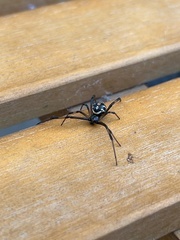
Species: Lactrodectus_hesperus